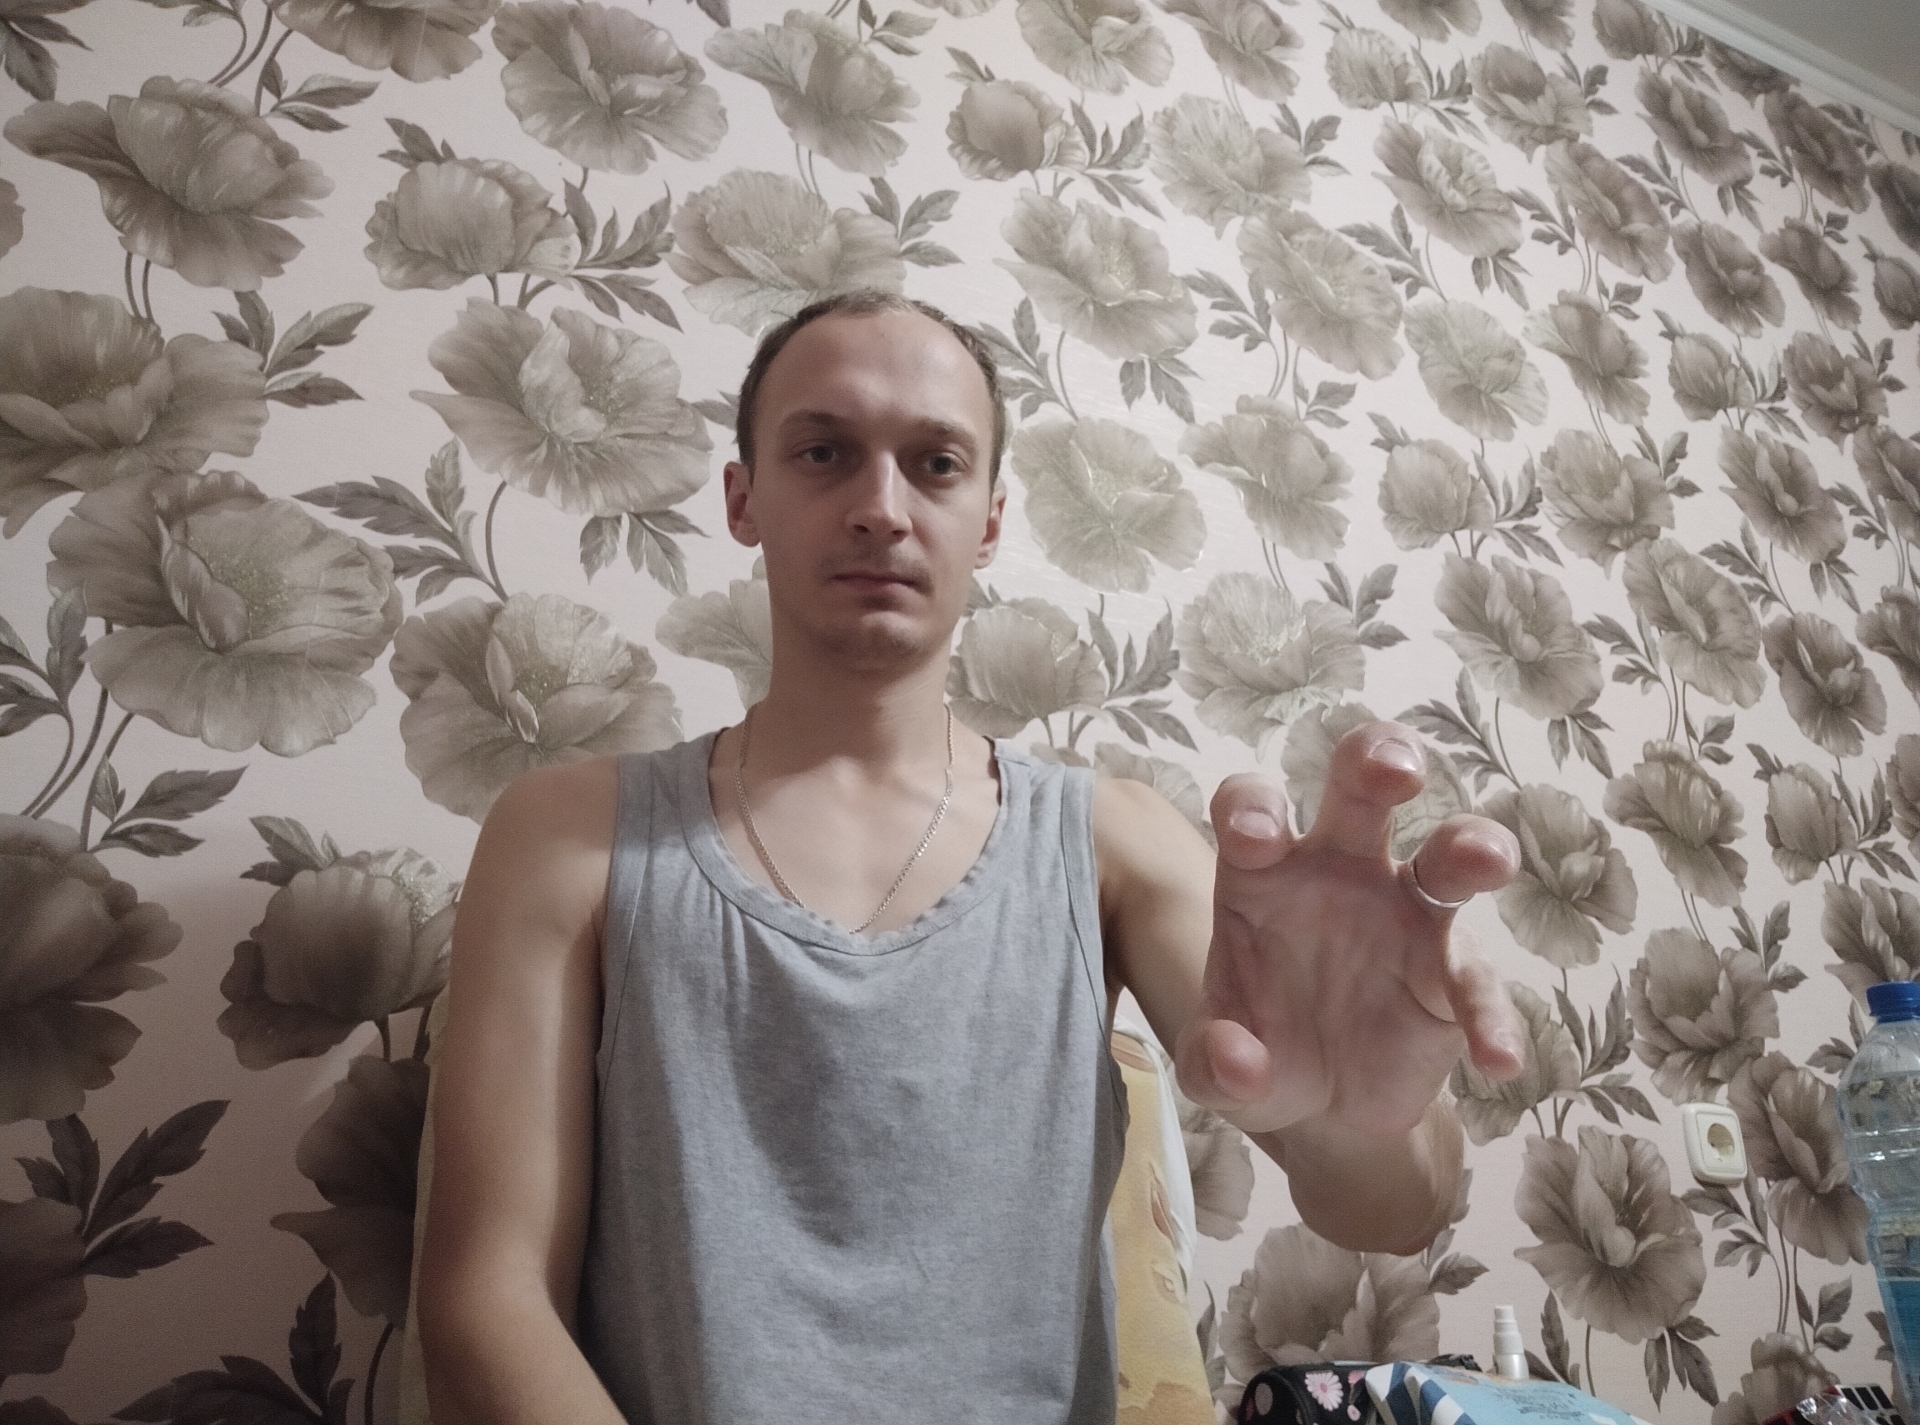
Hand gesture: grabbing